East Lake Library

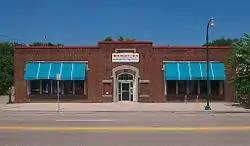
The first East Lake Branch Library, now a store

East Lake Library is one of 41 branch libraries in the Hennepin County Library System, one of 15 branch libraries formerly in the Minneapolis Public Library System in Minneapolis, Minnesota, United States. Three different buildings have housed the library since 1924.